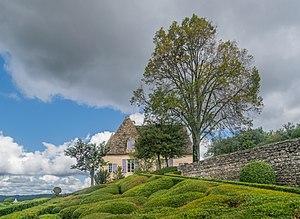
Le château de Marqueyssac est un château français implanté sur la commune de Vézac, dans le département de la Dordogne, en région Nouvelle-Aquitaine.